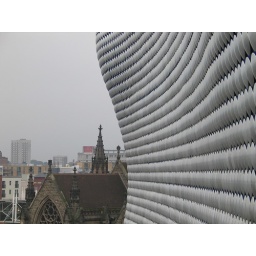
Birmingham Selfridges - close up of the tiles on the exterior of the building with church in back ground